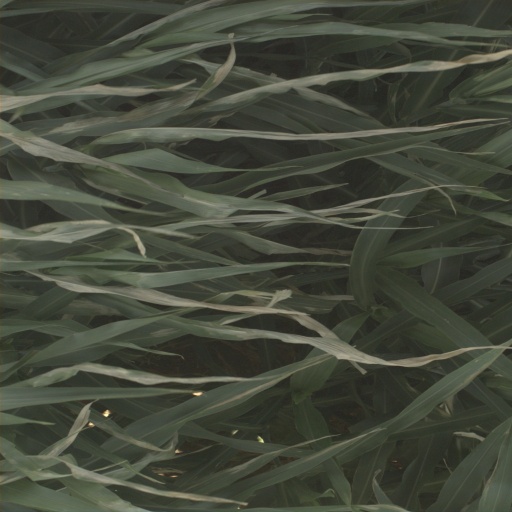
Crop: sorghum